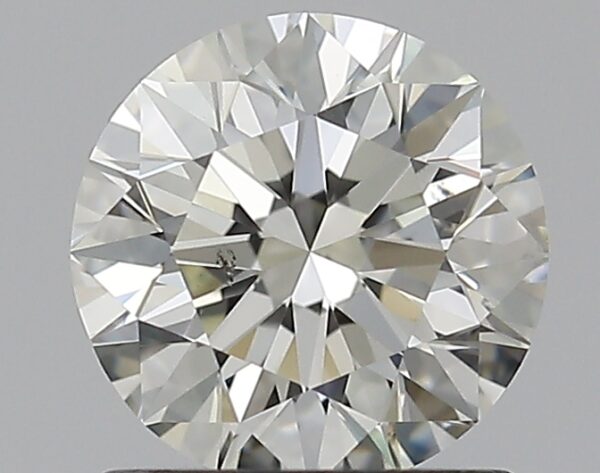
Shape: round
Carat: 1
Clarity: VS2
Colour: K
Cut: EX
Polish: EX
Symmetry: EX
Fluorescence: M
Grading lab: GIA
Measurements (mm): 6.29 x 6.34 x 4